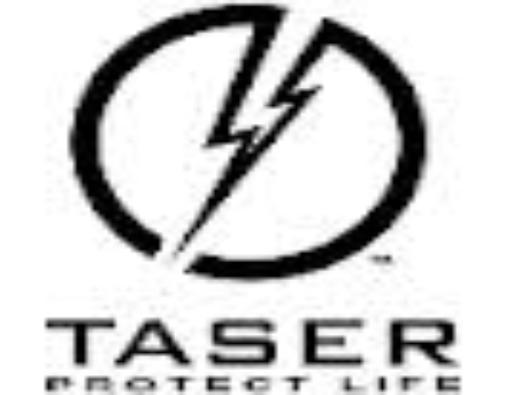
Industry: Others